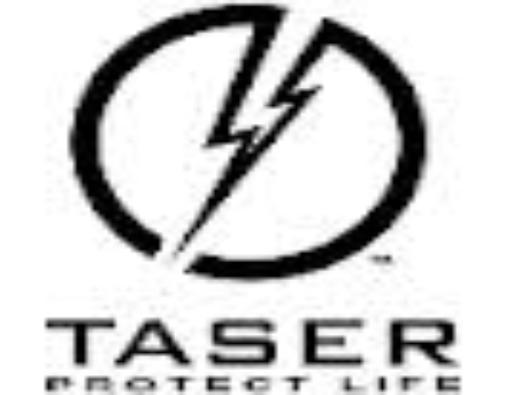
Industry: Others